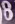
Number: 8